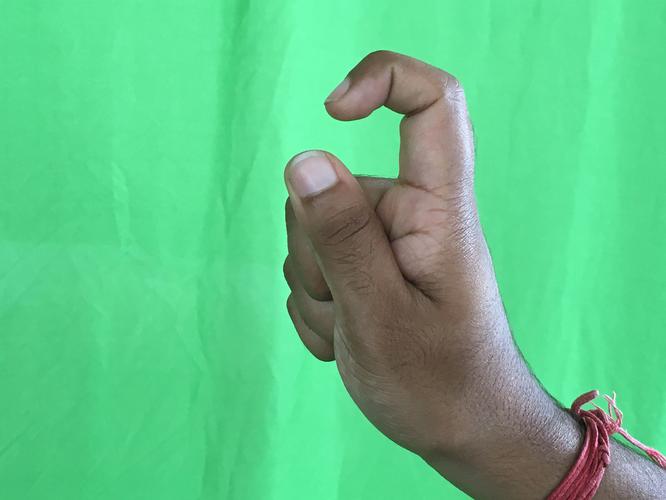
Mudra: Tamarachudam
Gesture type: single_hand